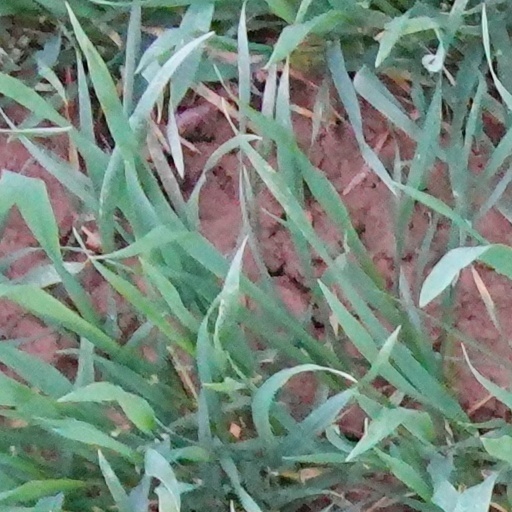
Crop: wheat